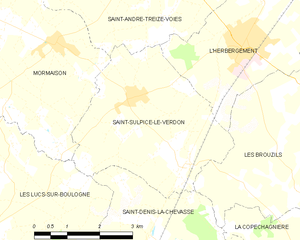
Carte des communes françaises Saint-Sulpice-le-Verdon
Mormaison est une ancienne commune française située dans le département de la Vendée en région Pays-de-la-Loire.
Saint-Sulpice-le-Verdon est une ancienne commune française située dans le département de la Vendée en région Pays-de-la-Loire.